Mottisfont Abbey

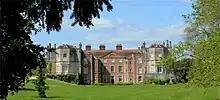
Mottisfont main building May 2023

It was at this time that the owners added "Abbey" to the name of the house rather than the more historically correct "Priory". The National Trust speculates that the name was considered to be more romantic. Under Sir John Barker-Mill, in the early 19th century, the estate became a centre for hunting, shooting and fishing, and a new stable block was built.